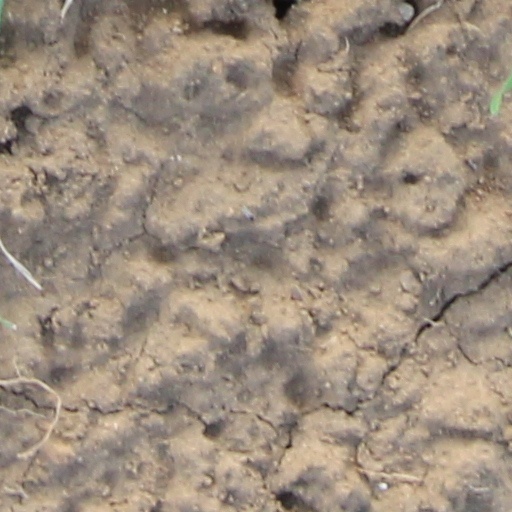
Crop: wheat